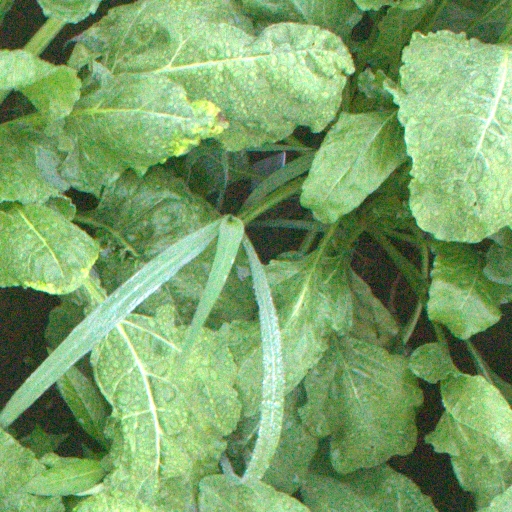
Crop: sugar beet